Tillac

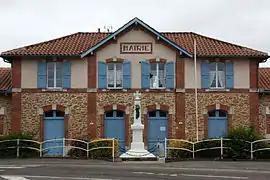
The town hall in Tillac

Tillac is a commune in the Gers department in southwestern France.